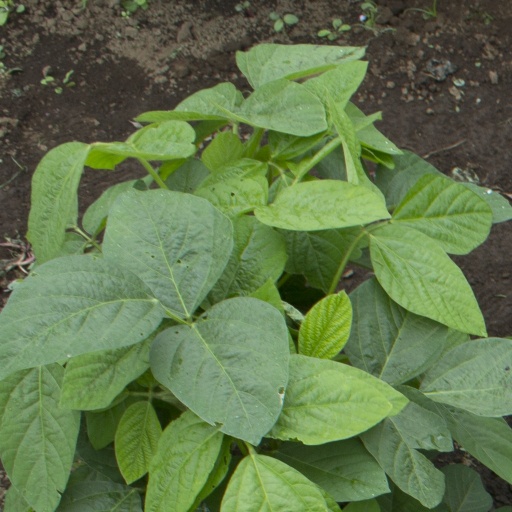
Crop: soybean